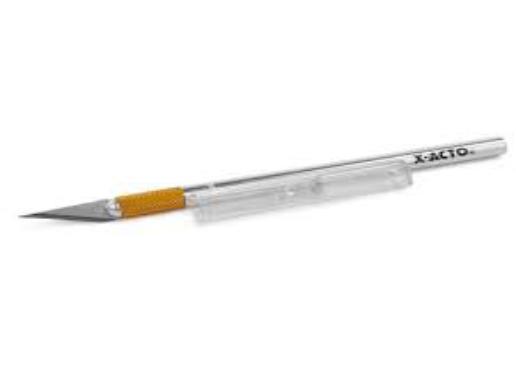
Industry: Necessities